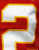
Number: 2